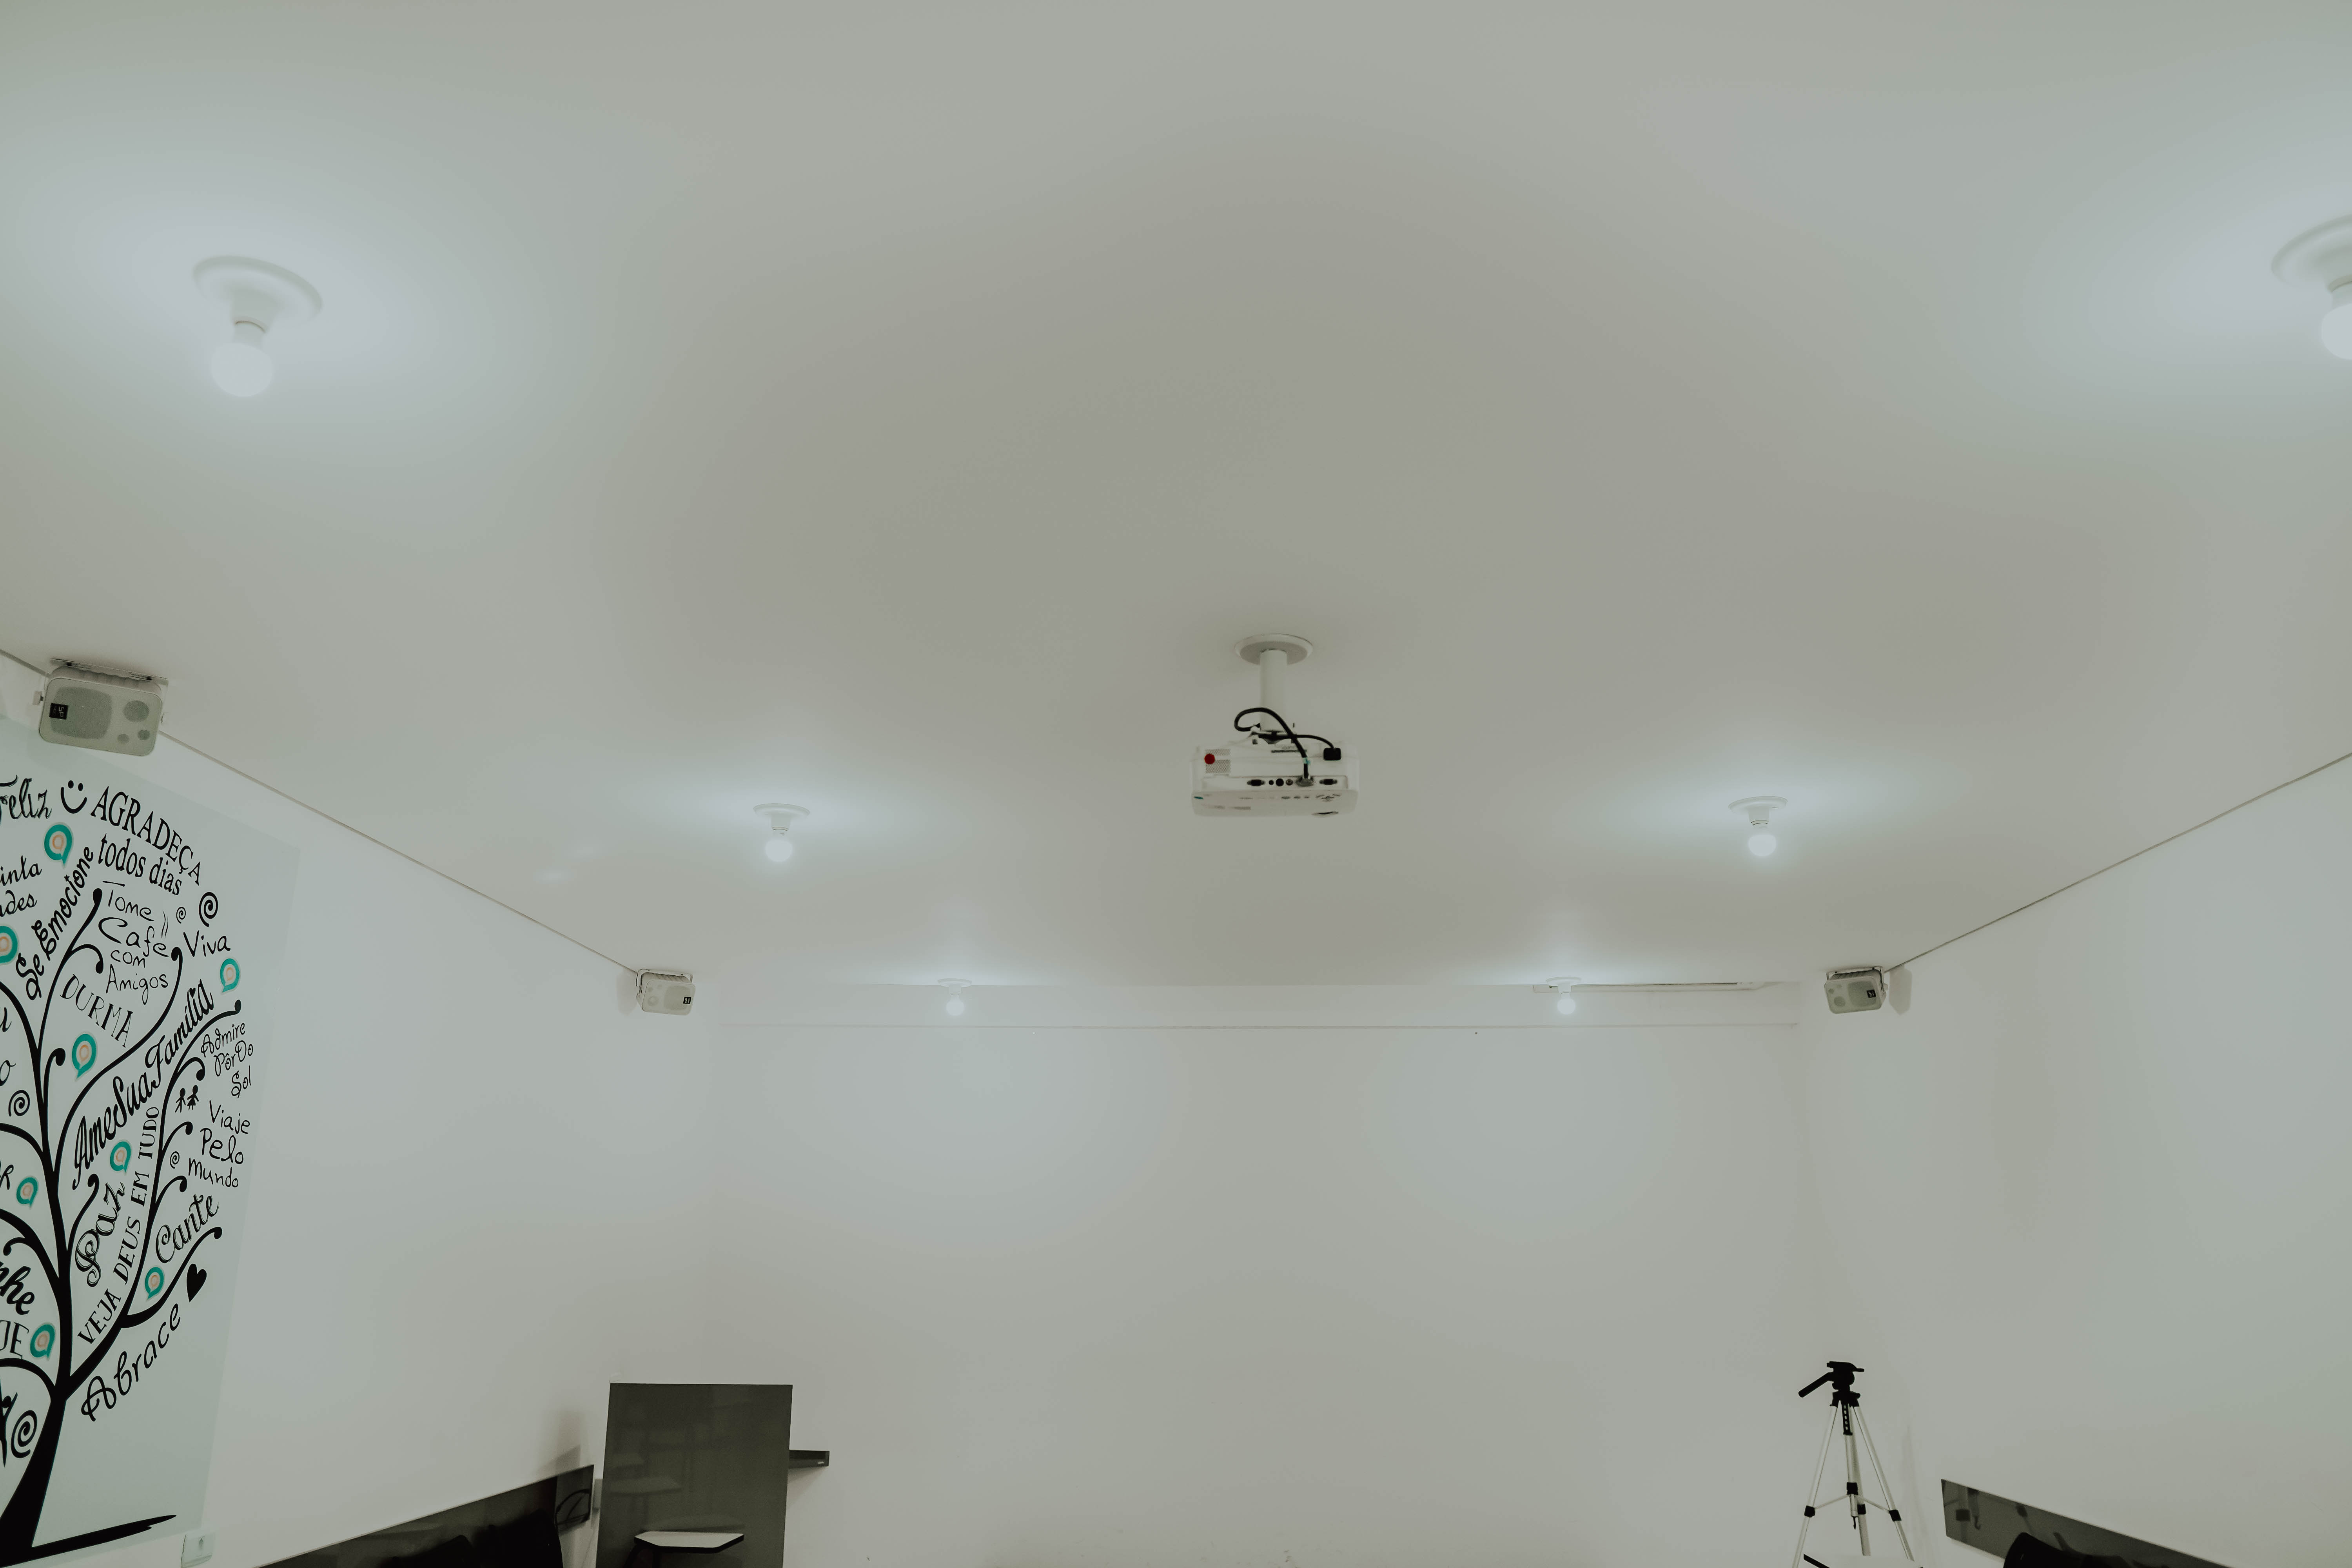
drywall, plaster, lining, ceiling, property, wall, room, interior design, light fixture, architecture, building, floor, house, daylighting, molding